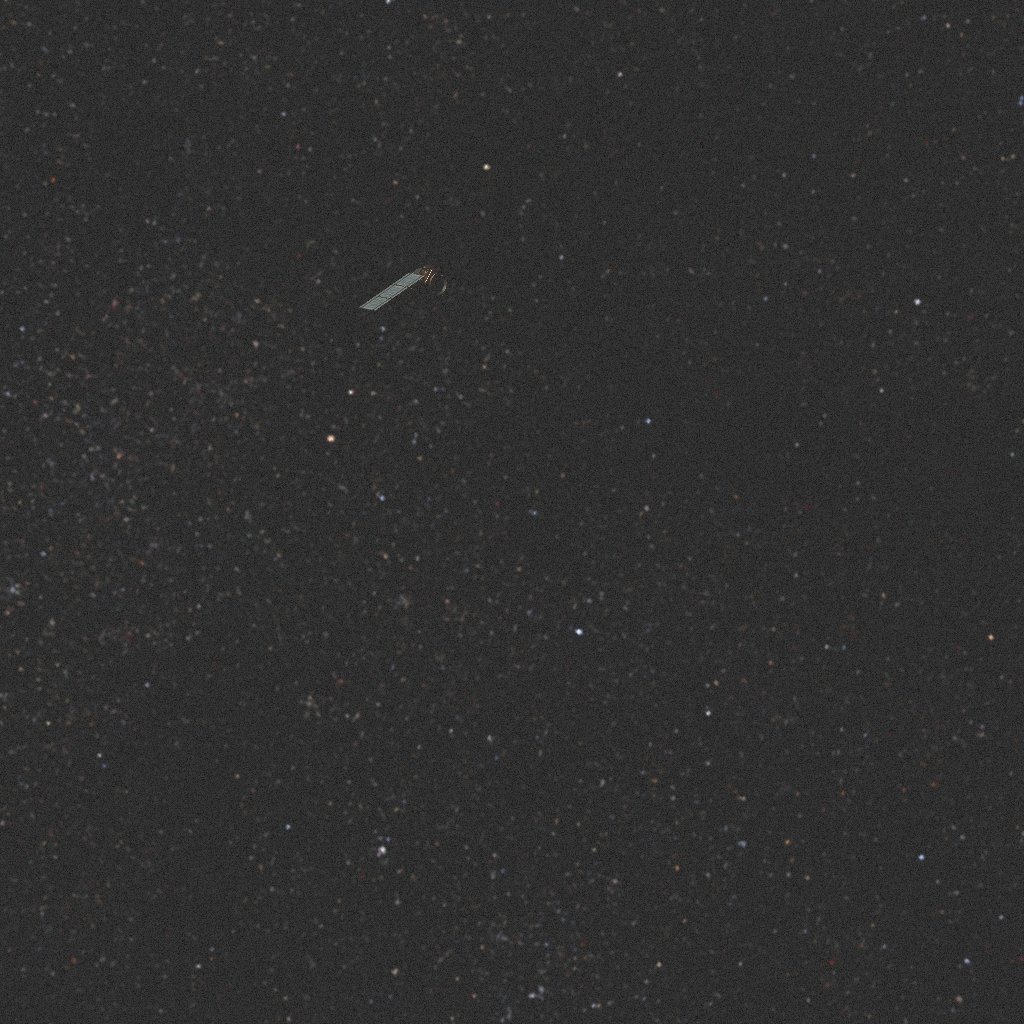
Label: earth_observation_sat_1